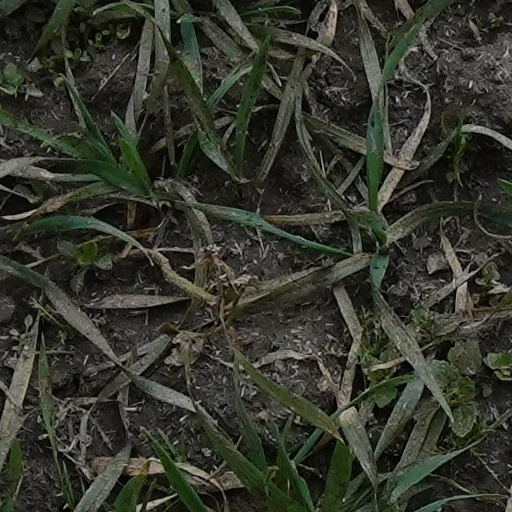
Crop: wheat